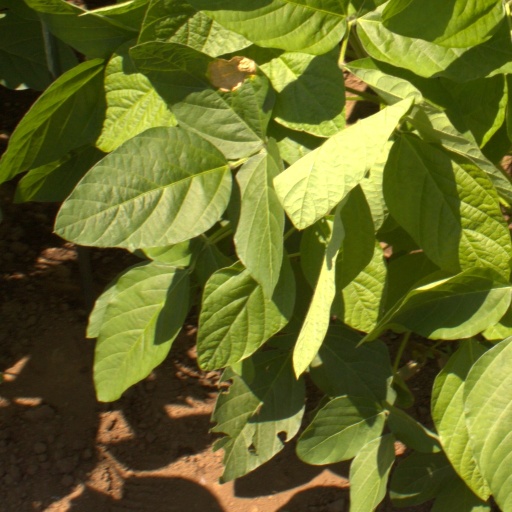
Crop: soybean